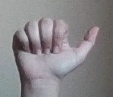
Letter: dhad